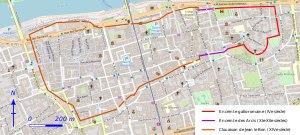
L'enceinte médiévale de Tours, aussi appelée clouaison de Jean le Bon ou mur de Jean le Bon, est une enceinte fortifiée construite entre 1354 et 1368 et protégeant la ville médiévale de Tours.
Le Vieux-Tours est un terme générique pour définir un ensemble de quartiers ou bourgs qui se sont réunis au cours du temps pour former le centre historique de la ville de Tours. Les quartiers du Vieux-Tours sont, d'ouest en est, Notre-Dame-la-Riche, Saint-Martin, Saint-Julien, Saint-Gatien, Saint-Pierre-des-Corps.